Centre for Health Protection

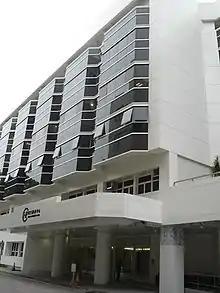
Headquarters building on Argyle Street in Kowloon City

The Centre for Health Protection is an agency under the Department of Health in Hong Kong responsible for disease prevention and control. CHP plays the same role and function as the Centers for Disease Control in the United States, and the European Centre for Disease Prevention and Control in the European Union (EU).